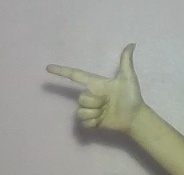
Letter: yaa